Iglesia de la Vera Cruz, Segovia

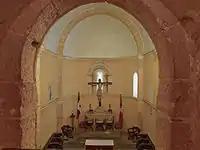
The high altar of the church

The aedicula is a small two-story shrine located in the center of the church. It is accessed by a double staircase under which opens the access to the lower floor, facing the main door. The second floor is crowned by a caliphal dome and in the center there is an altar with Mudéjar decoration. The lower floor, with four pointed arches oriented with the cardinal points, has a ribbed vault.